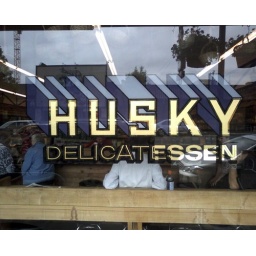
I've always loved the text on this window sign in west seattle